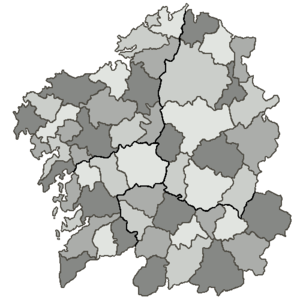
La Galice est divisée en 53 comarques qui se répartissent de la manière suivante :